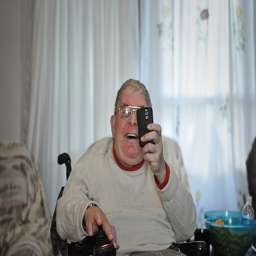
An old man in a wheelchair taking a picture with his phone
A man who is holding up a cell phone.
A man sitting in a wheel chair holding up a smart phone.
A man in a wheel chair has a phone up to his face.
An older man in an electric controlled wheelchair with a hand on the chair controller and holding a cellular phone in his other hand.